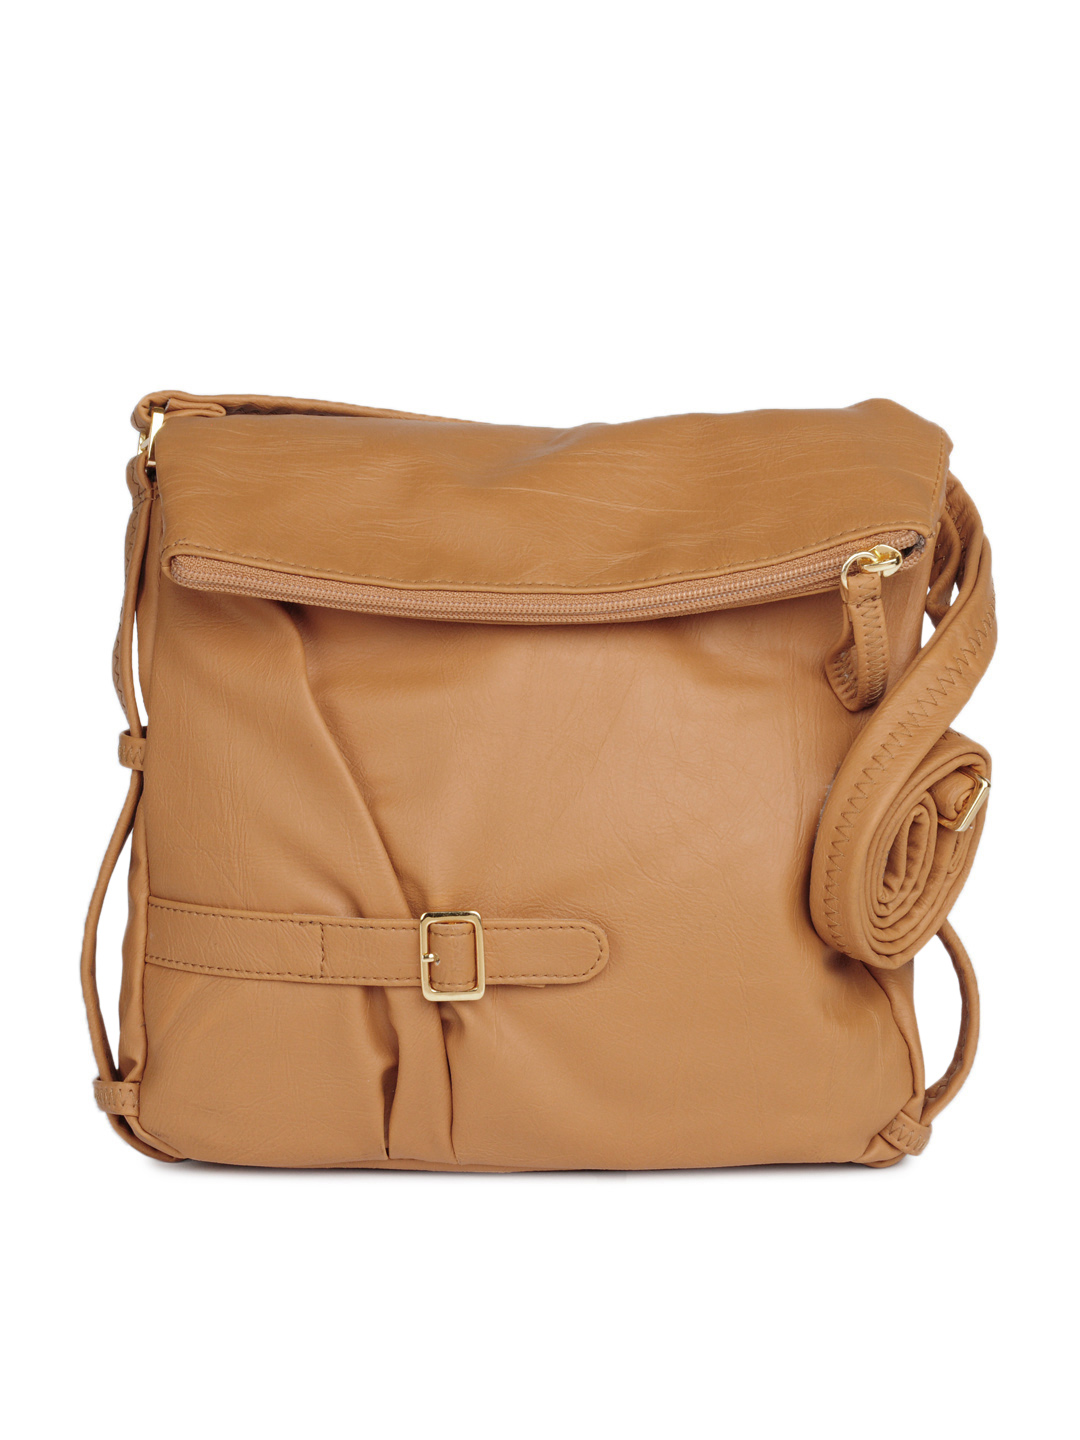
Baggit Women Mustard Selection Hunt Sling Bag
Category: Accessories / Bags / Handbags
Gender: Women
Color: Mustard
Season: Summer 2012
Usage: Casual